Question: Please indicate a possible affordance area of the baseball bat that can be used for hitting
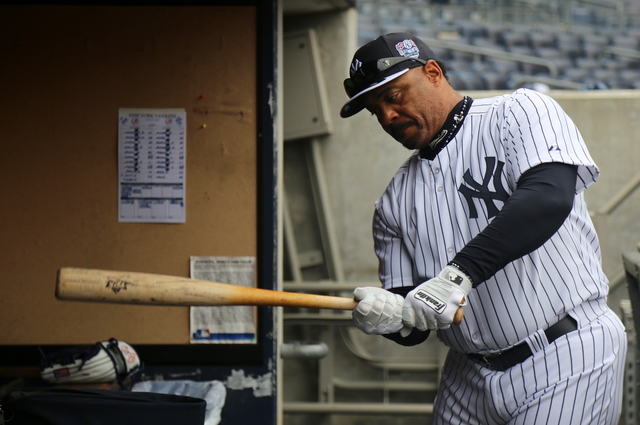
Answer: [50.801, 266.766, 175.056, 311.021]